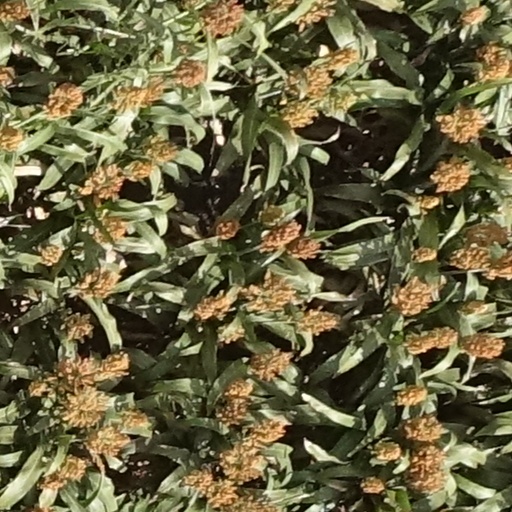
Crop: sorghum